Bergen-Hohne Training Area

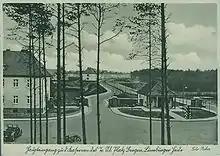
Bergen in the 1930s

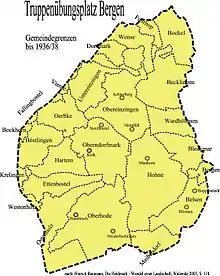
Boundaries of the former parishes cleared out to form the training area in 1936–38

As early as the 19th century the army of the Kingdom of Hanover used two small areas here to drill their troops.